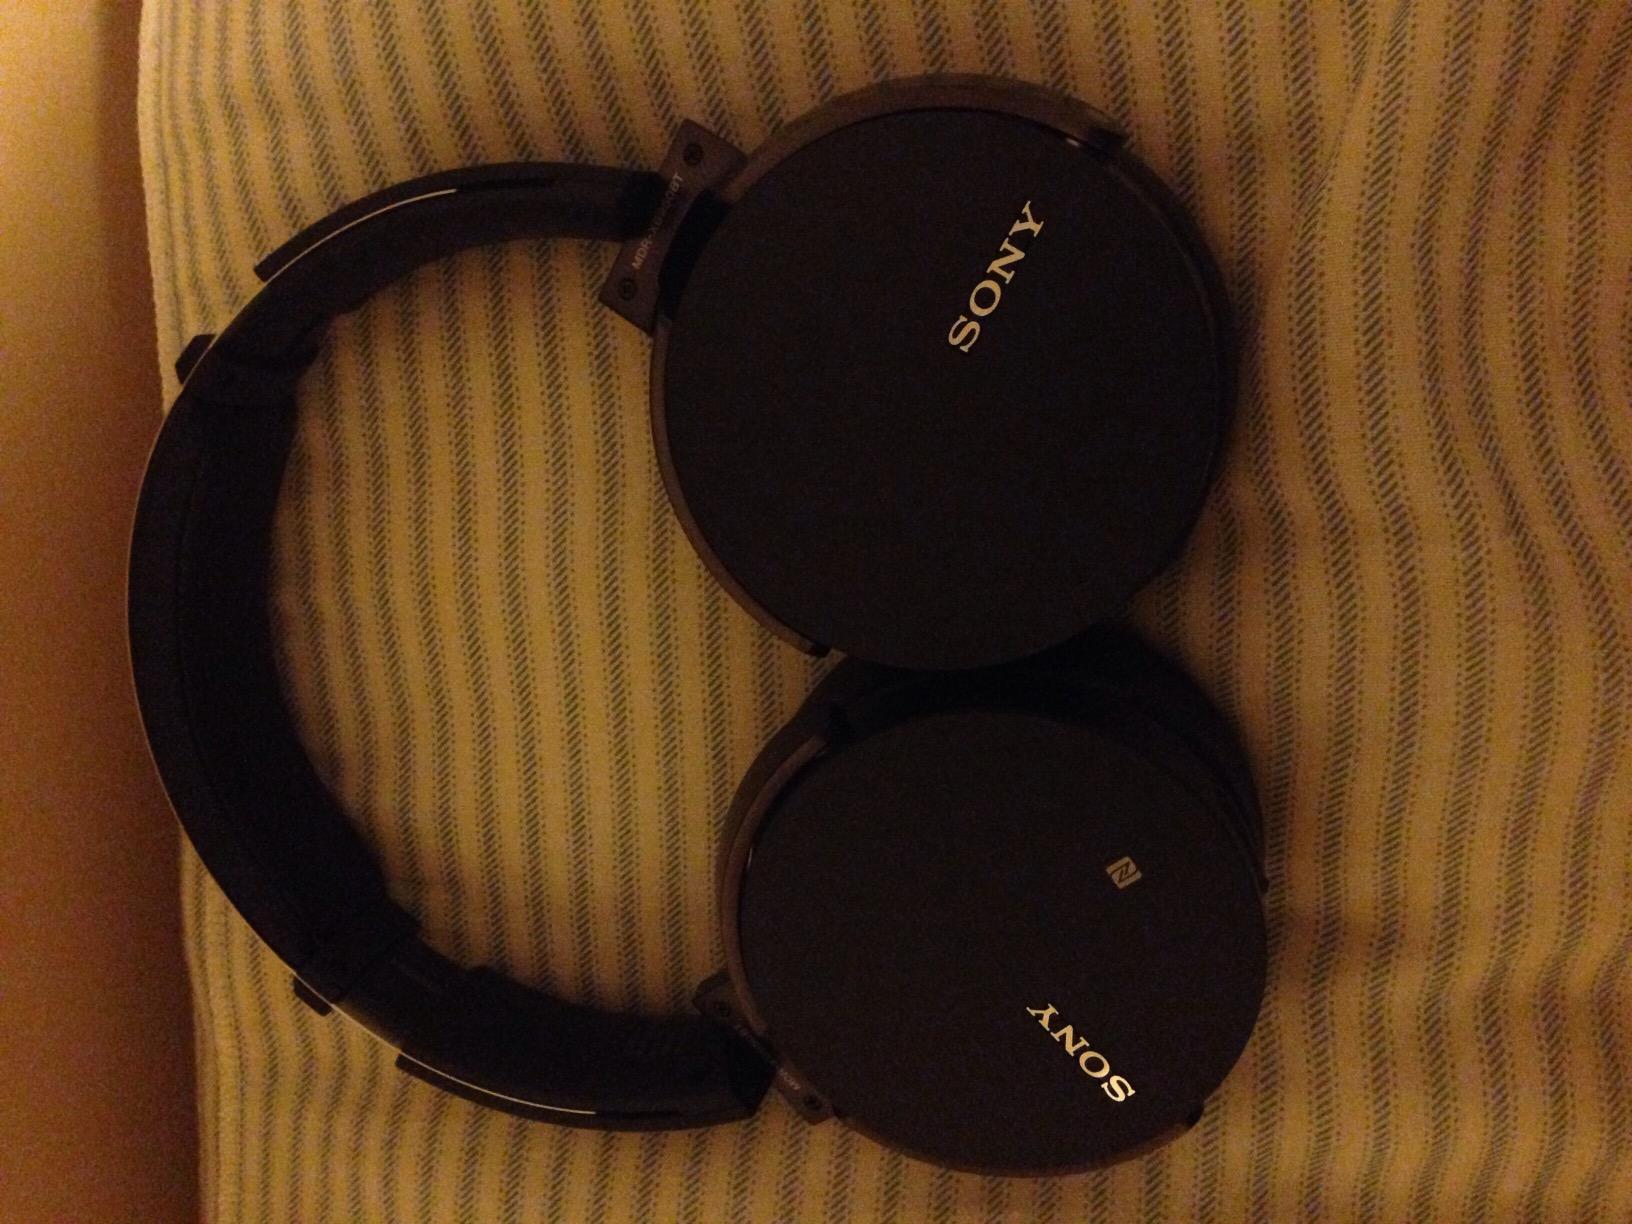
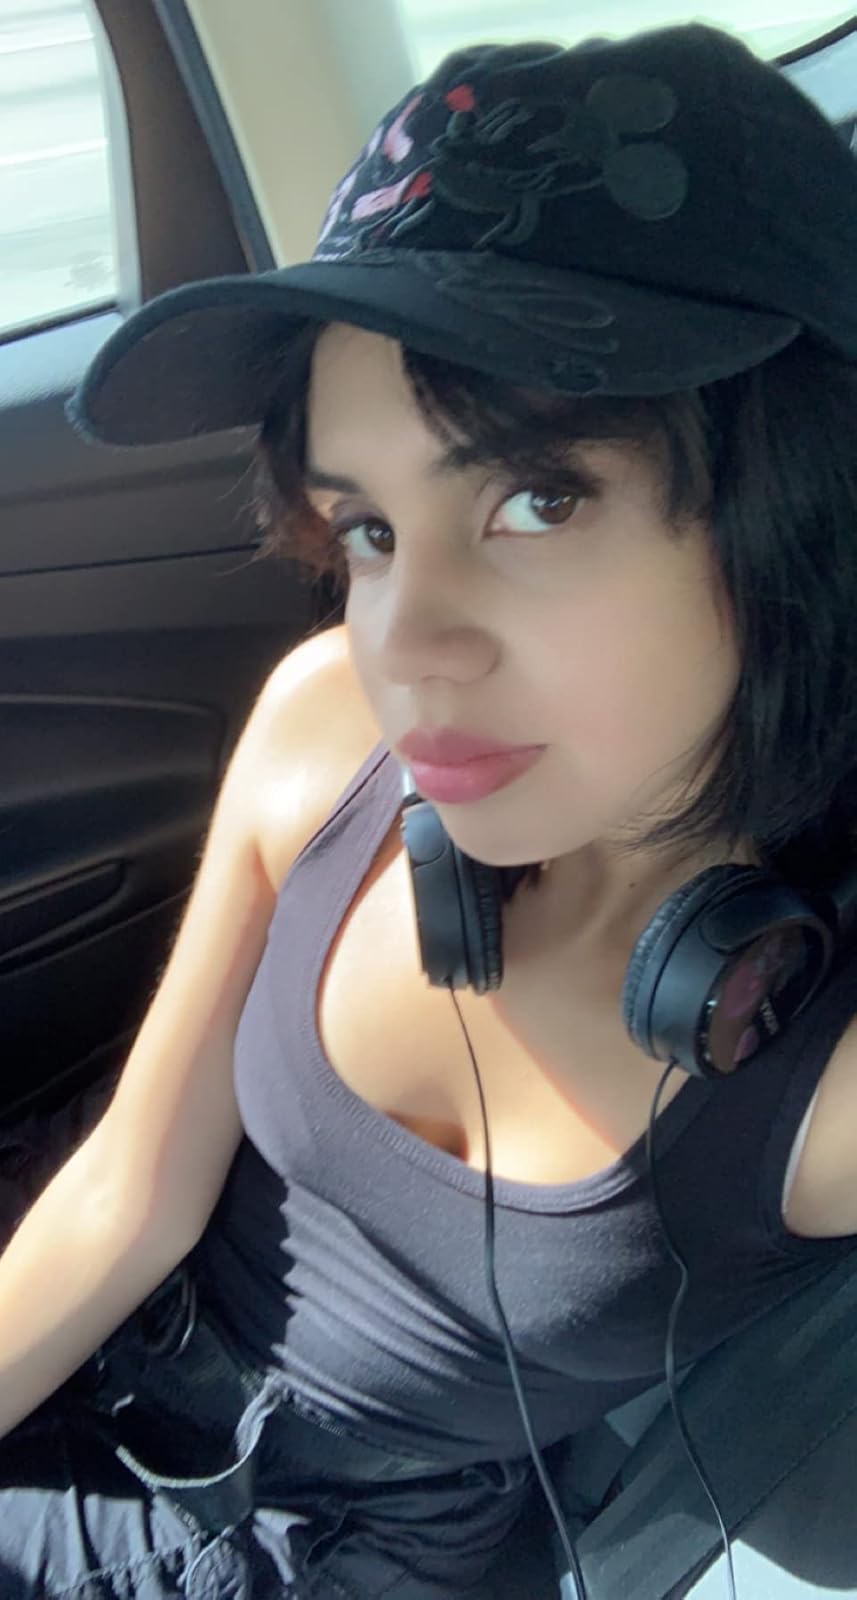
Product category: headphones
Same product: no